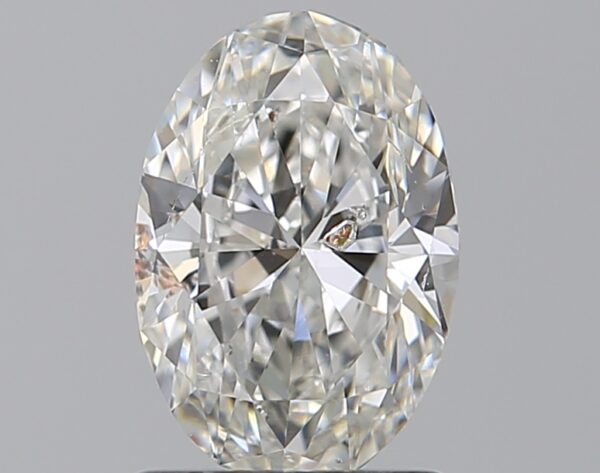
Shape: oval
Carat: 1.19
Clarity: SI2
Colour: F
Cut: GD
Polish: EX
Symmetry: VG
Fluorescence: N
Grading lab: HRD
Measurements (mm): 8.38 x 5.71 x 3.58